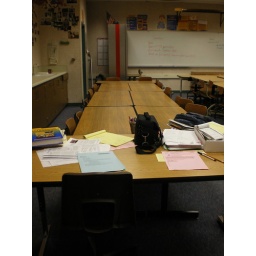
This is how my desk in the classroom looked, first thing upon arrival.